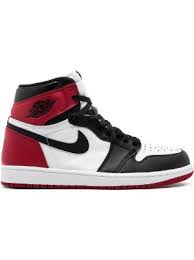
Label: Sneaker